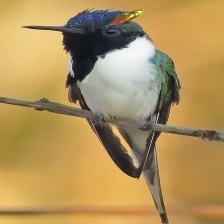
Species: HORNED SUNGEM
Scientific name: HELIACTIN BILOPHUS
ImageNet parent category: hummingbird